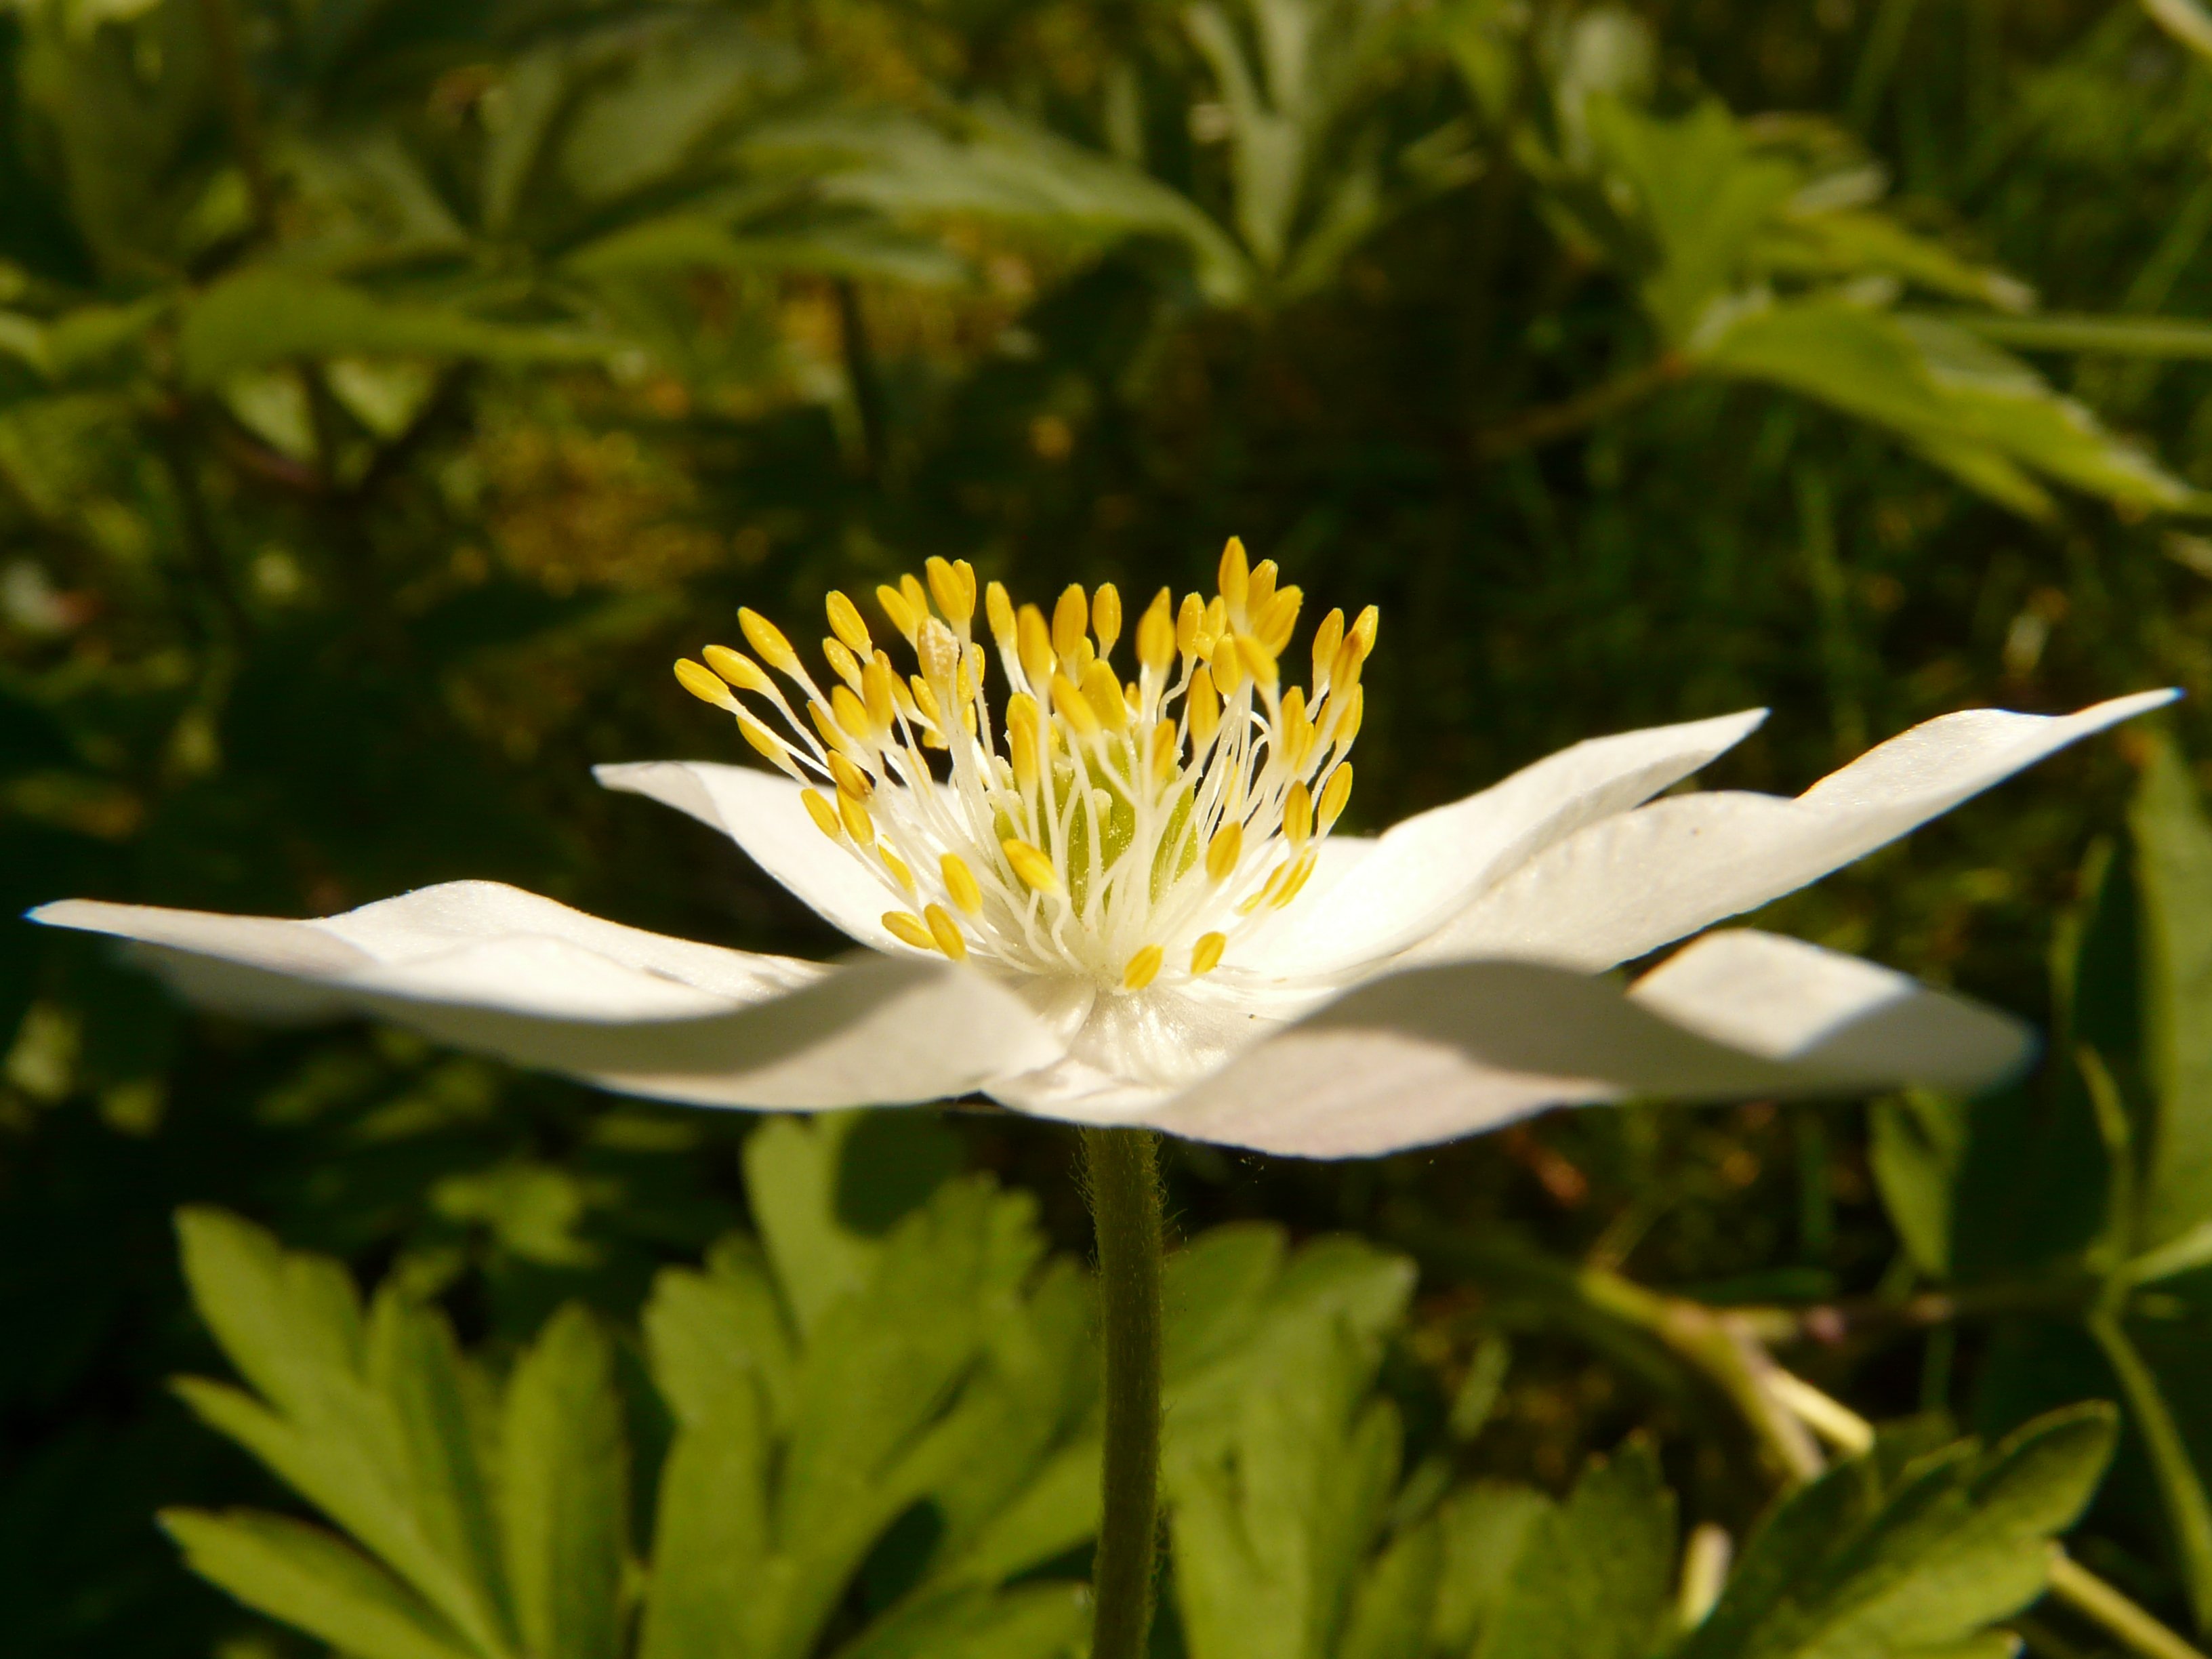
nature, grass, blossom, plant, white, meadow, leaf, flower, petal, bloom, daisy, green, botany, yellow, garden, flora, wildflower, close up, anemone, macro photography, wood anemone, flowering plant, hahnenfu gew chs, land plant